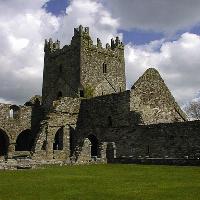
Weather: cloudy or overcast